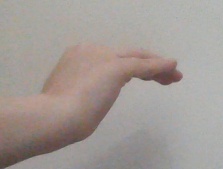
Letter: haa